Impol Seval

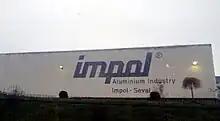
Impol Seval facility as seen from street.

From 1950 to 1989, the company operated as part of SOUR Valjaonica Sevojno. SOUR Valjaonica Sevojno was the largest copper manufacturer in the former Yugoslavia, while the aluminum production was secondary activity of the company. In 1990, it was reorganized and operated as Valjaonica bakra i aluminijuma Sevojno.